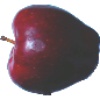
Label: Apple Red Delicious 1